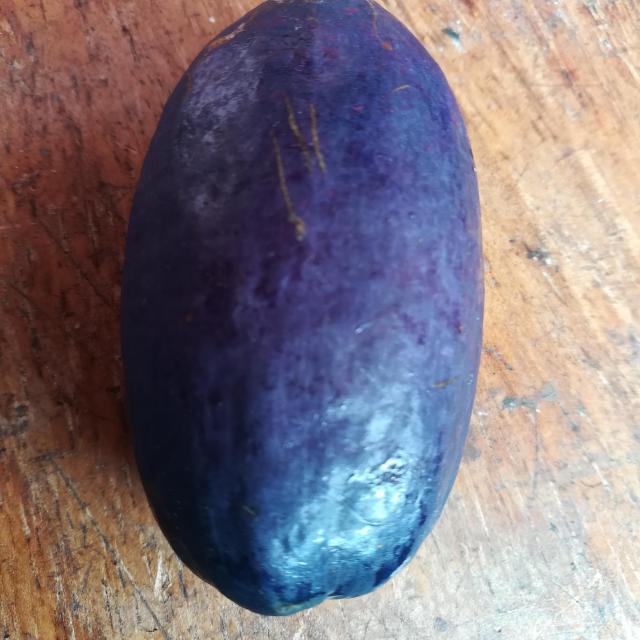
Plum grade: unaffected